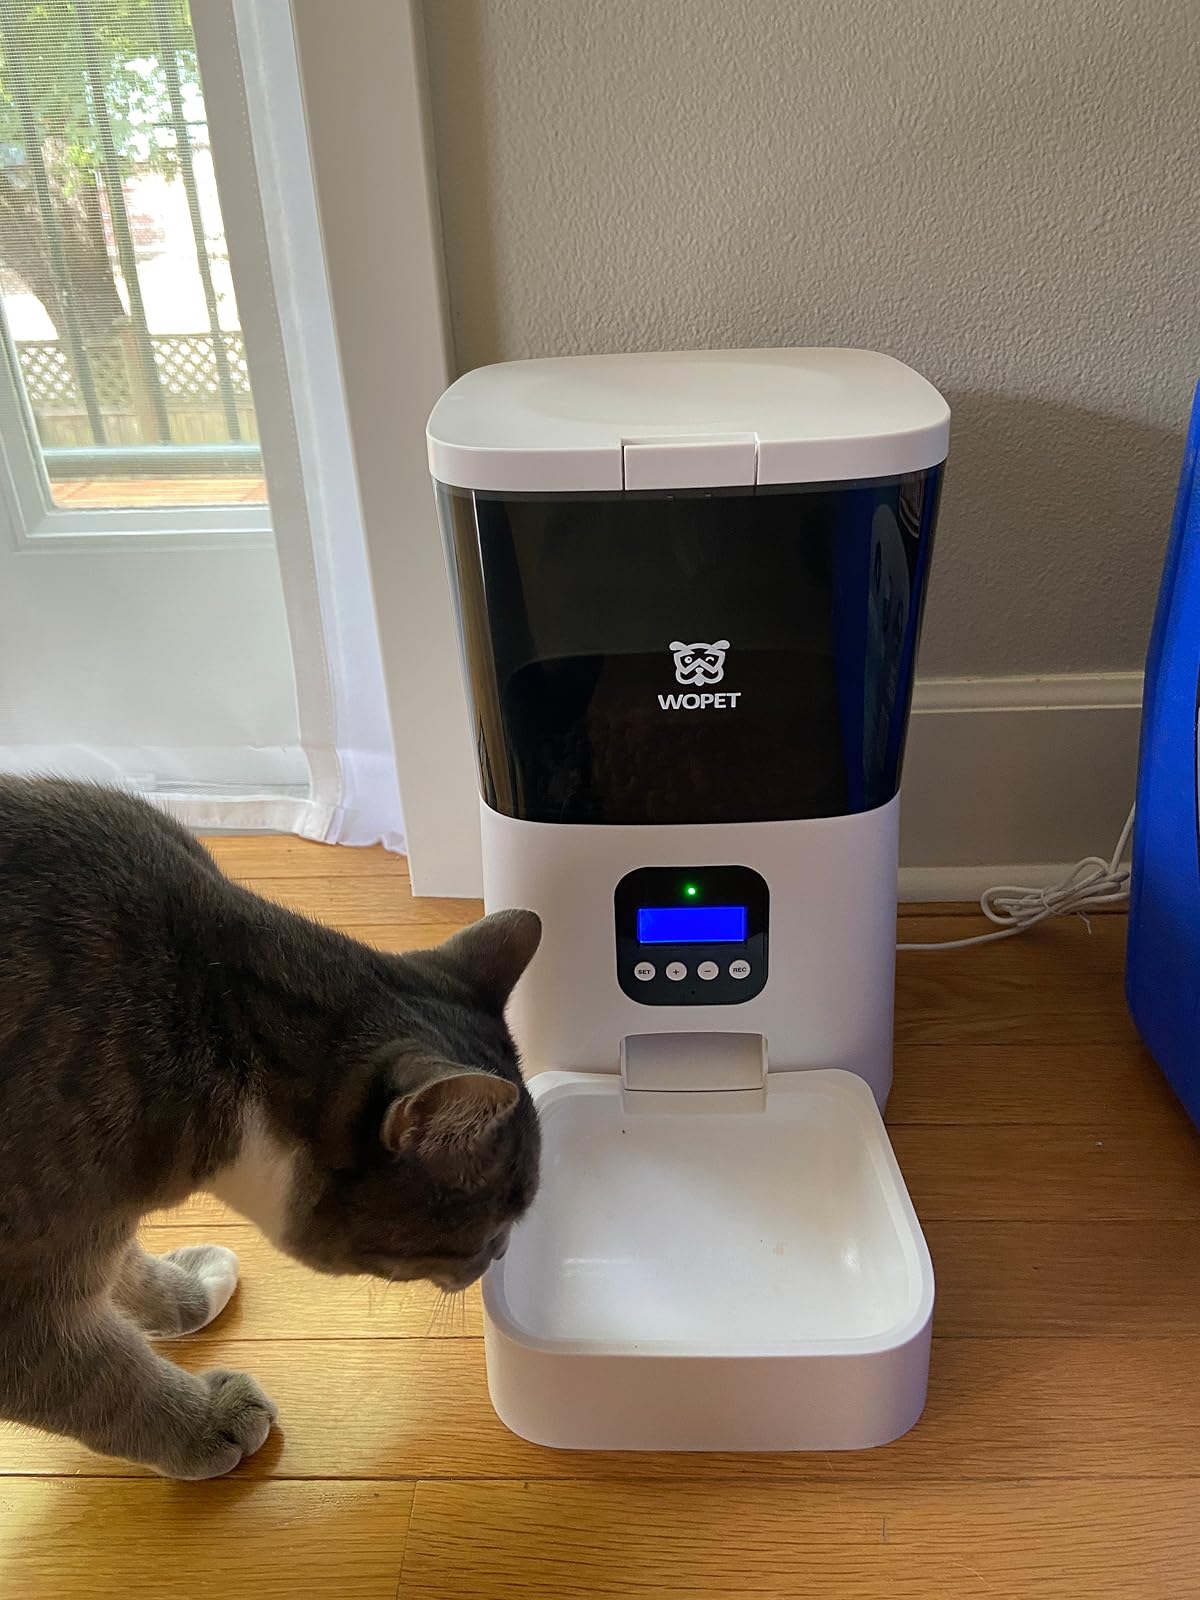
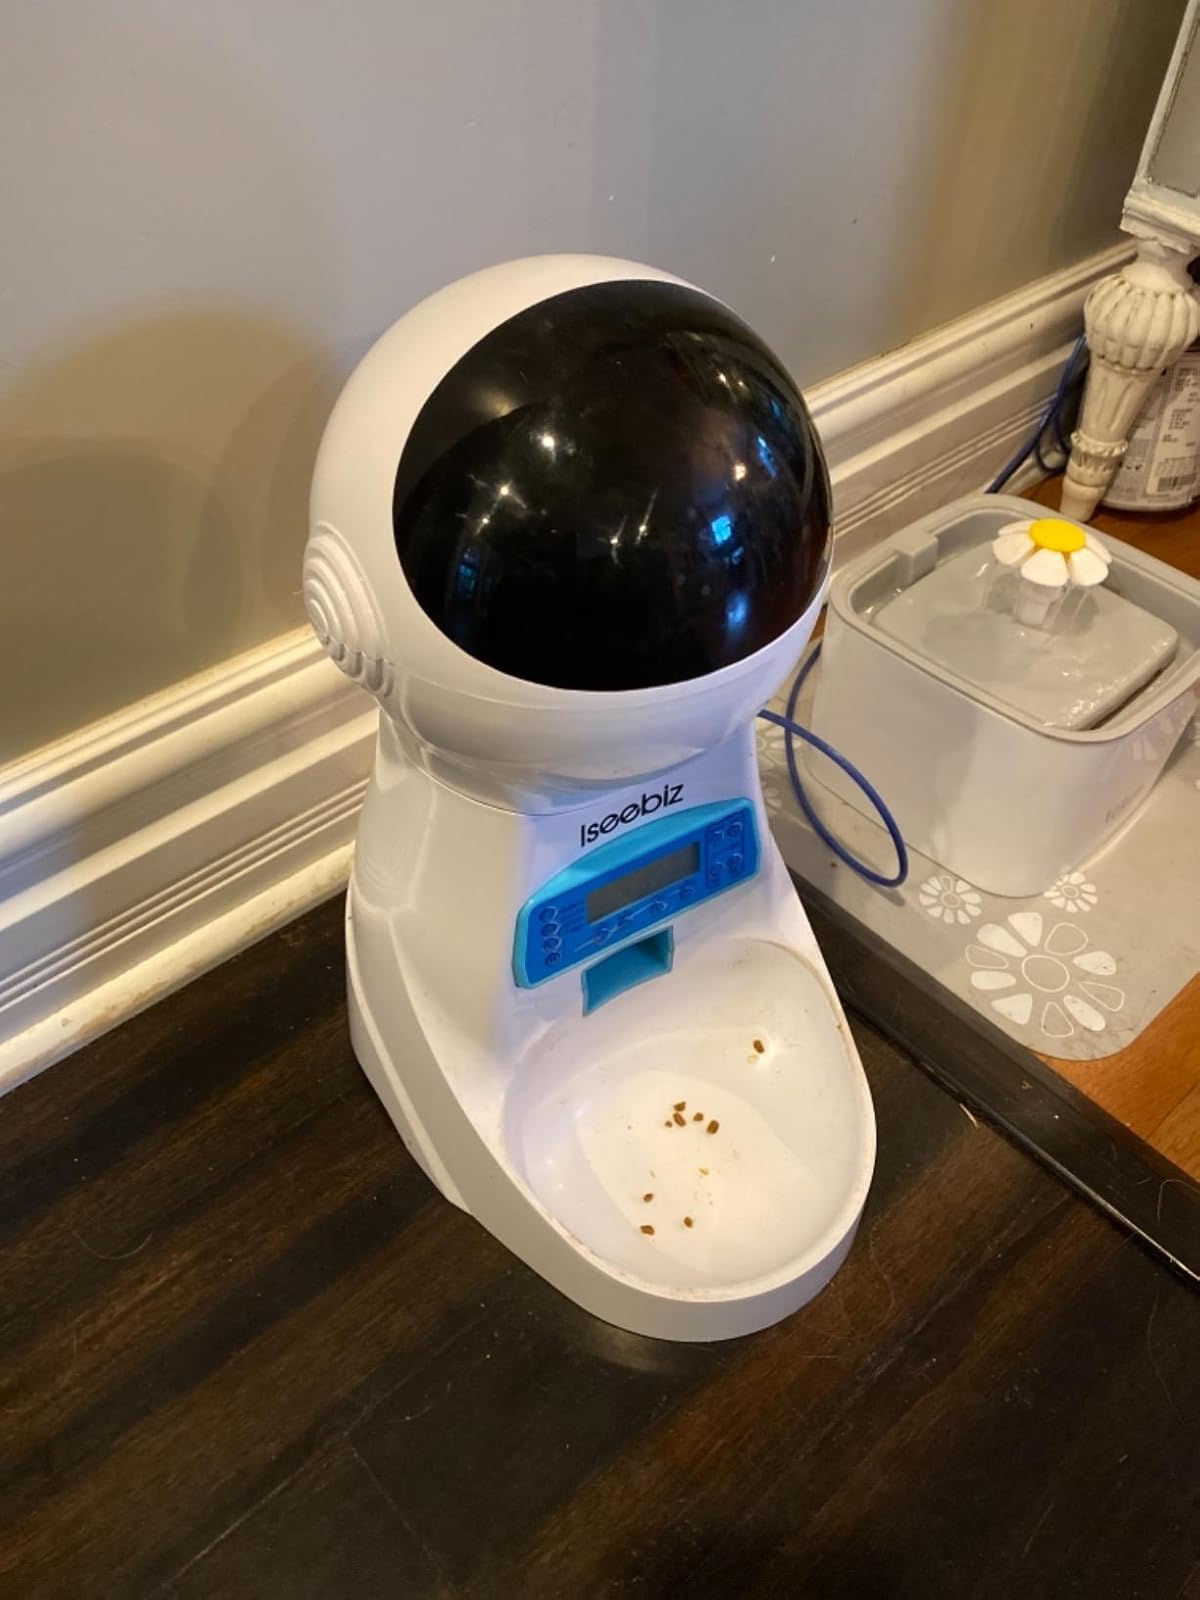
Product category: items_feeder
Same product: no